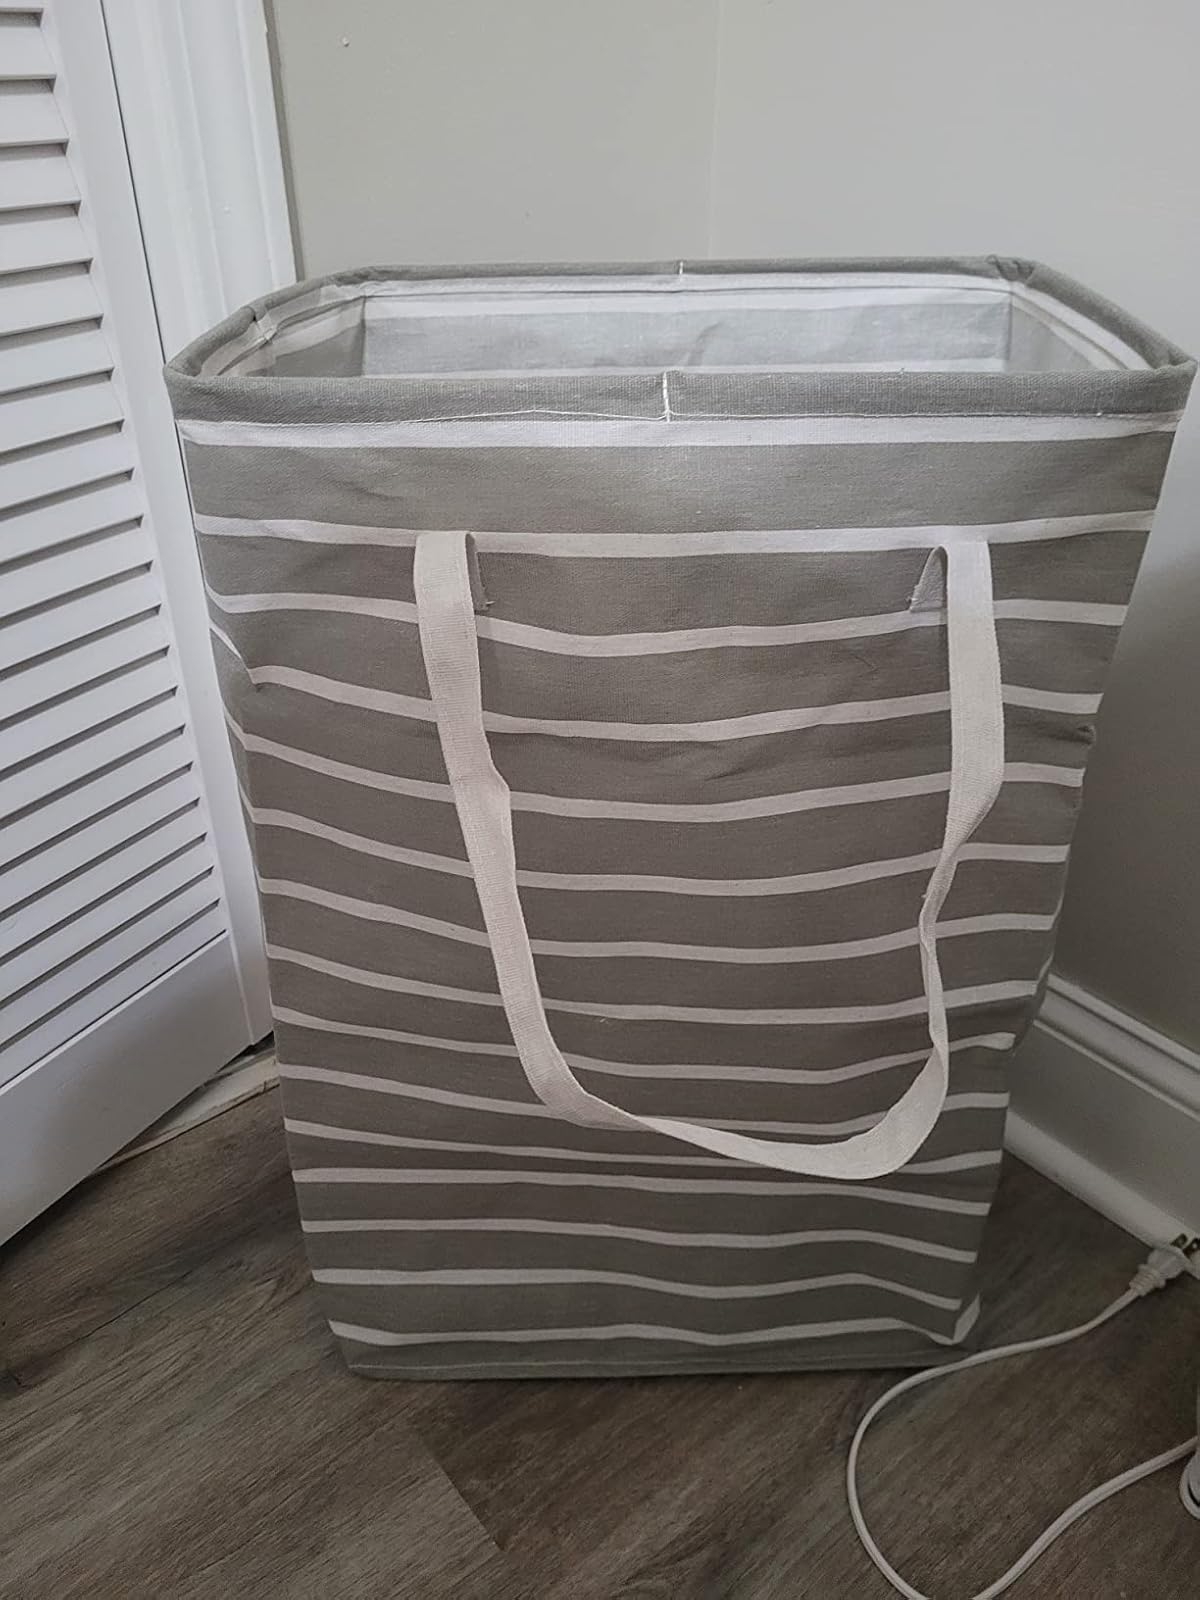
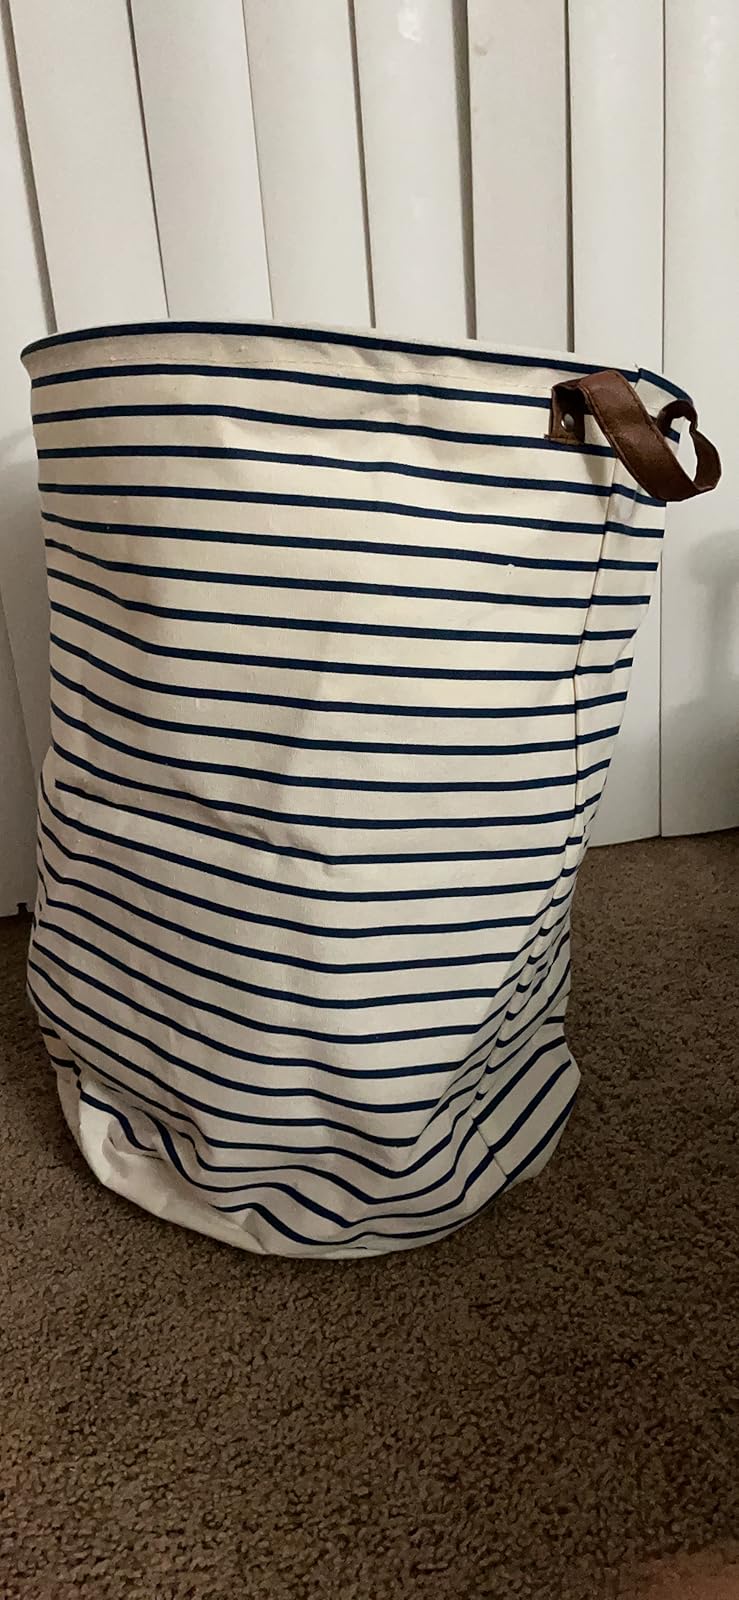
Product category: items_hamper
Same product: no